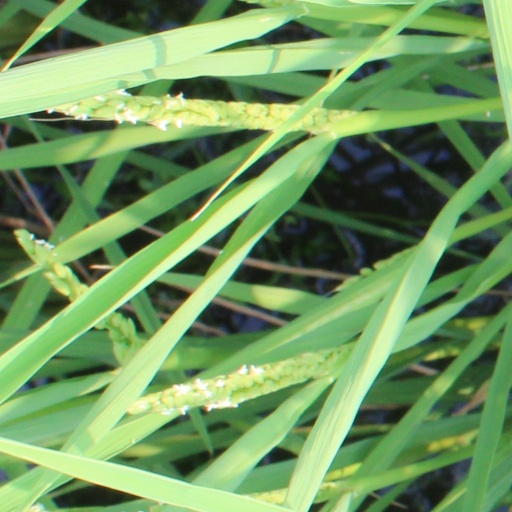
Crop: rice